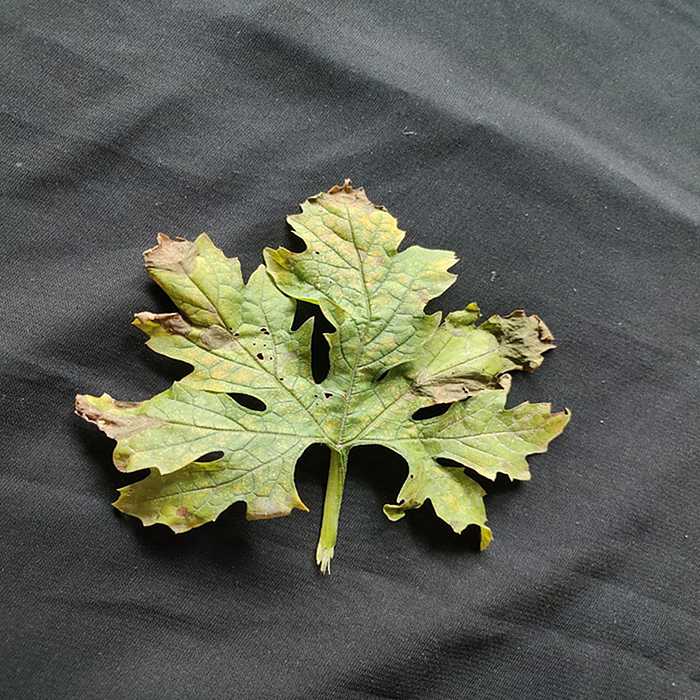
Plant: Bitter Gourd
Label: Mosaic virus